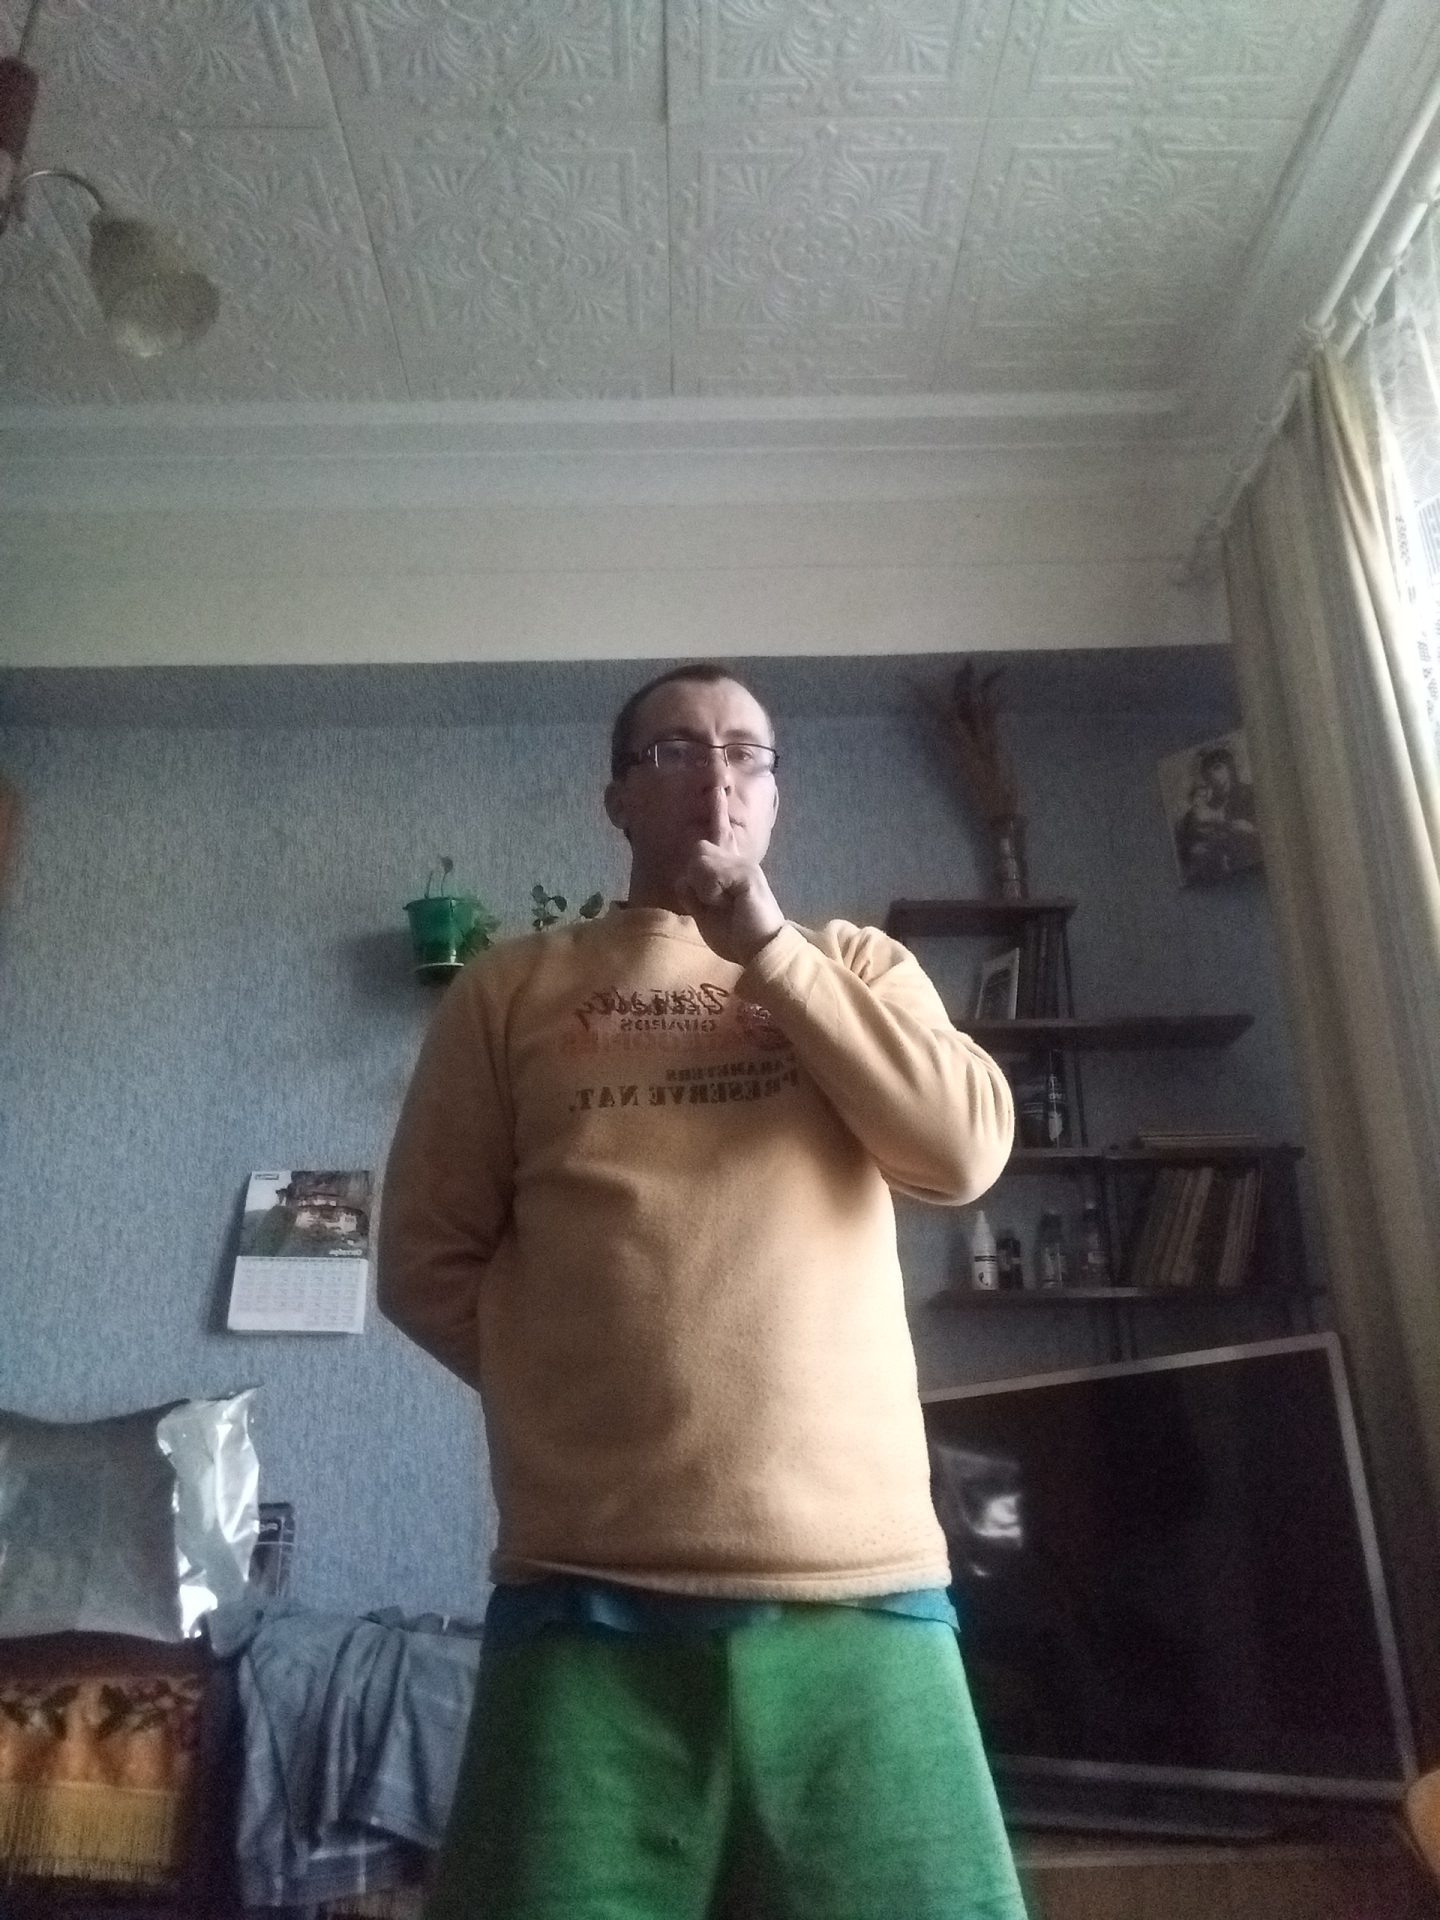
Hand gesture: mute